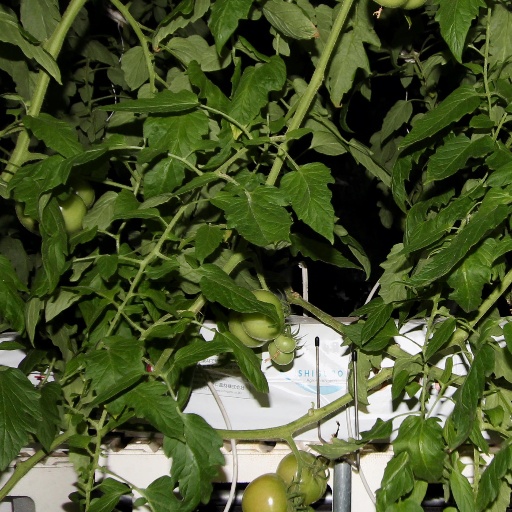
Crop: tomato